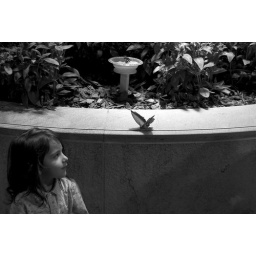
girl in the butterfly exhibit at the museum of natural history in dc